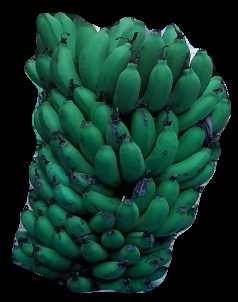
Variety: pachbale
Grade: grade2